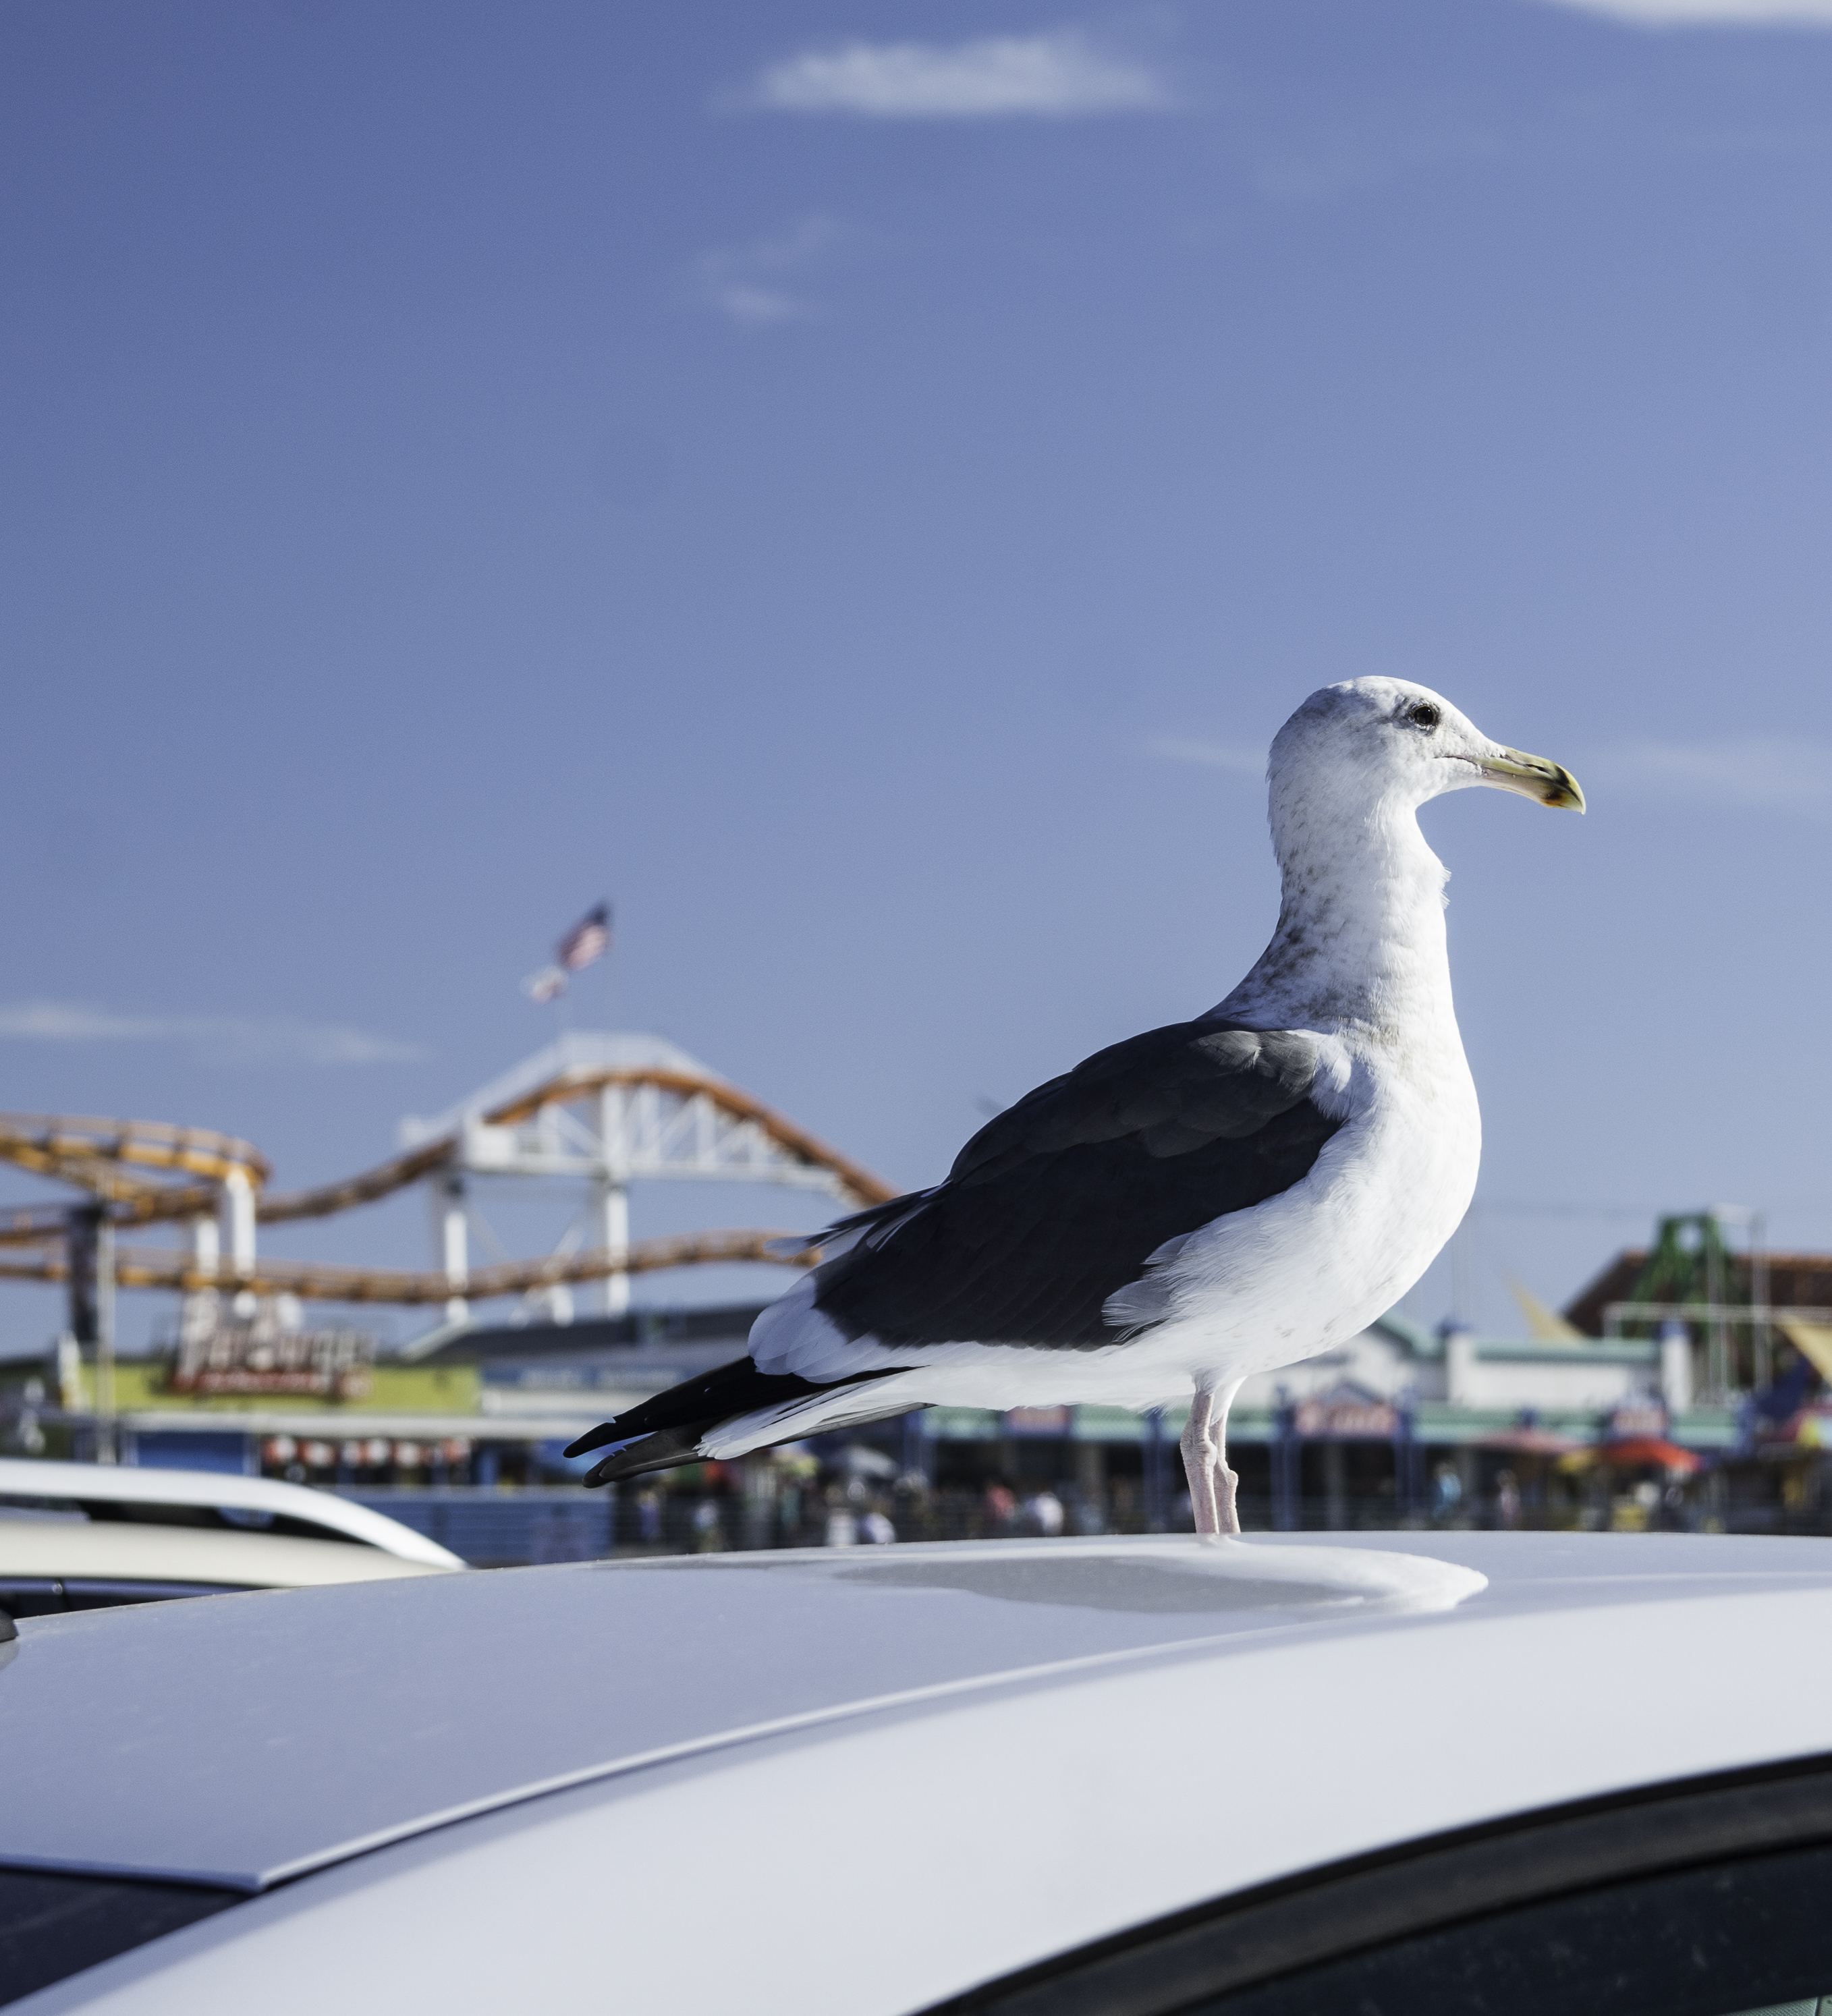
sea, bird, sunset, seabird, gull, gulls, santamonica, santamonicapier, charadriiformes